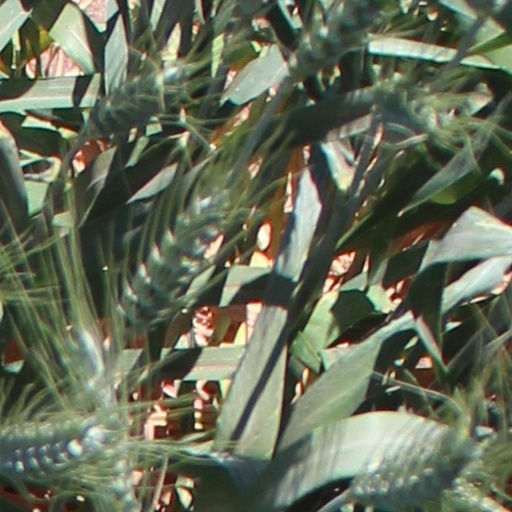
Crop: wheat